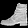
Label: Ankle boot